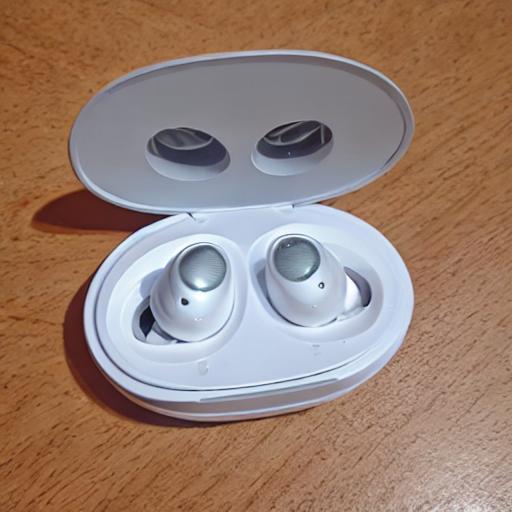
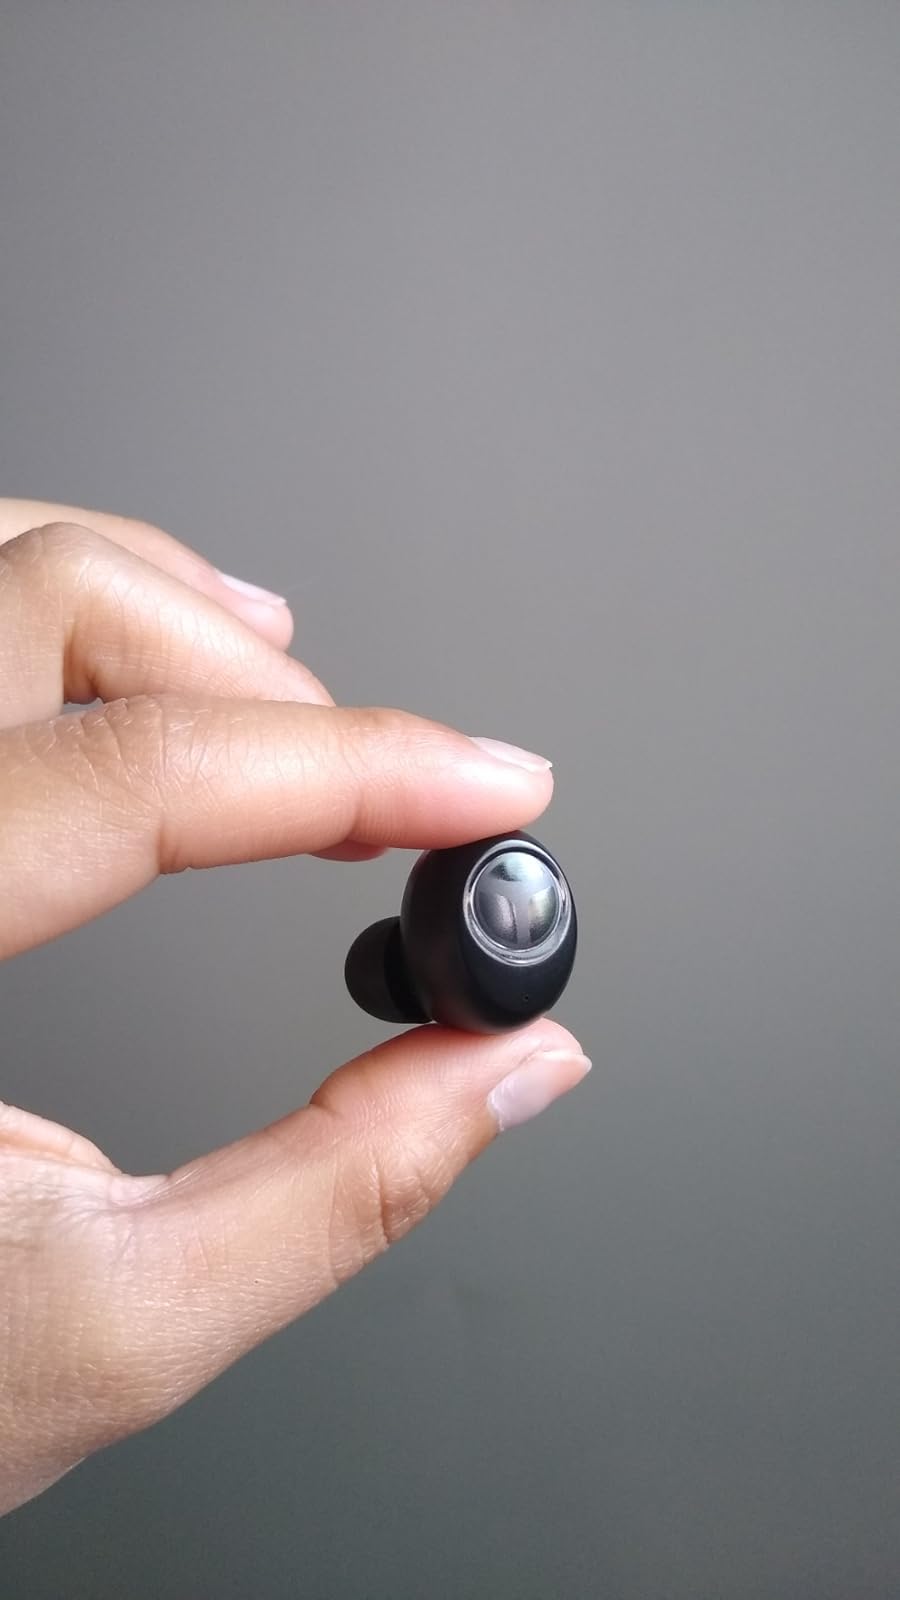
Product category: earbuds
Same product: no